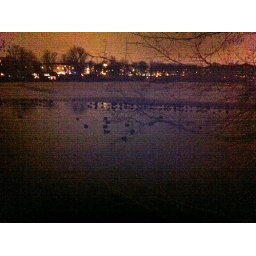
Some ducks and swans in the non frozen part of the lake